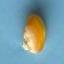
Maize quality: Good